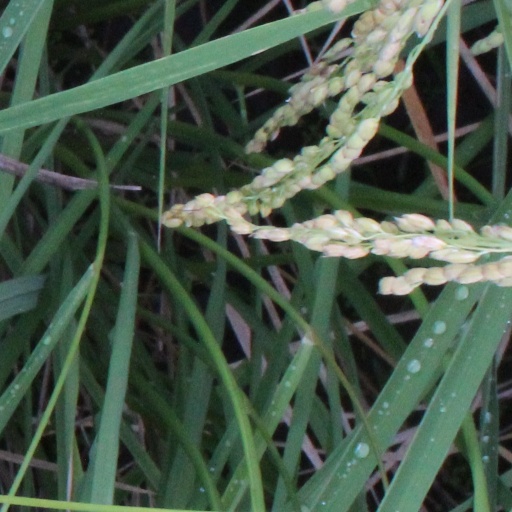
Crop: rice